Battle of Fréteval

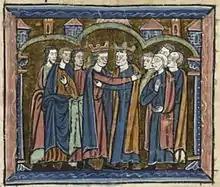
Richard Lionheart and Philip Augustus

King Richard I of England had been captured and imprisoned by Leopold of Austria on the King's return from crusade in December 1192. For over a year, the terms of his release were negotiated, until he was released on payment of a massive ransom in January 1194. Whilst he was imprisoned, Richard's brother, John, had allied against Richard with the French King, Philip II, who had also wanted to capture the English king. John had granted Philip much land from Richard's estates in Aquitaine. As well as various castles, this included the whole of the duchy lands east of the River Seine. During Richard's imprisonment, Philip had made attempts at physically occupying these estates, with some success, particularly around the important Channel ports of Dieppe (shortest distance between Paris and the English channel) and Le Tréport. However, as soon as Richard returned to Normandy, John made his peace with him, abandoning Philip; Richard proceeded to unravel much of Philip's recent gains in the region, beginning with the raising of Philip's siege of Verneuil on 29 May 1194. There, Philip was forced into a hasty retreat, and, foreshadowing his losses at Fréteval, abandoned his siege engines and other valuable matériel.